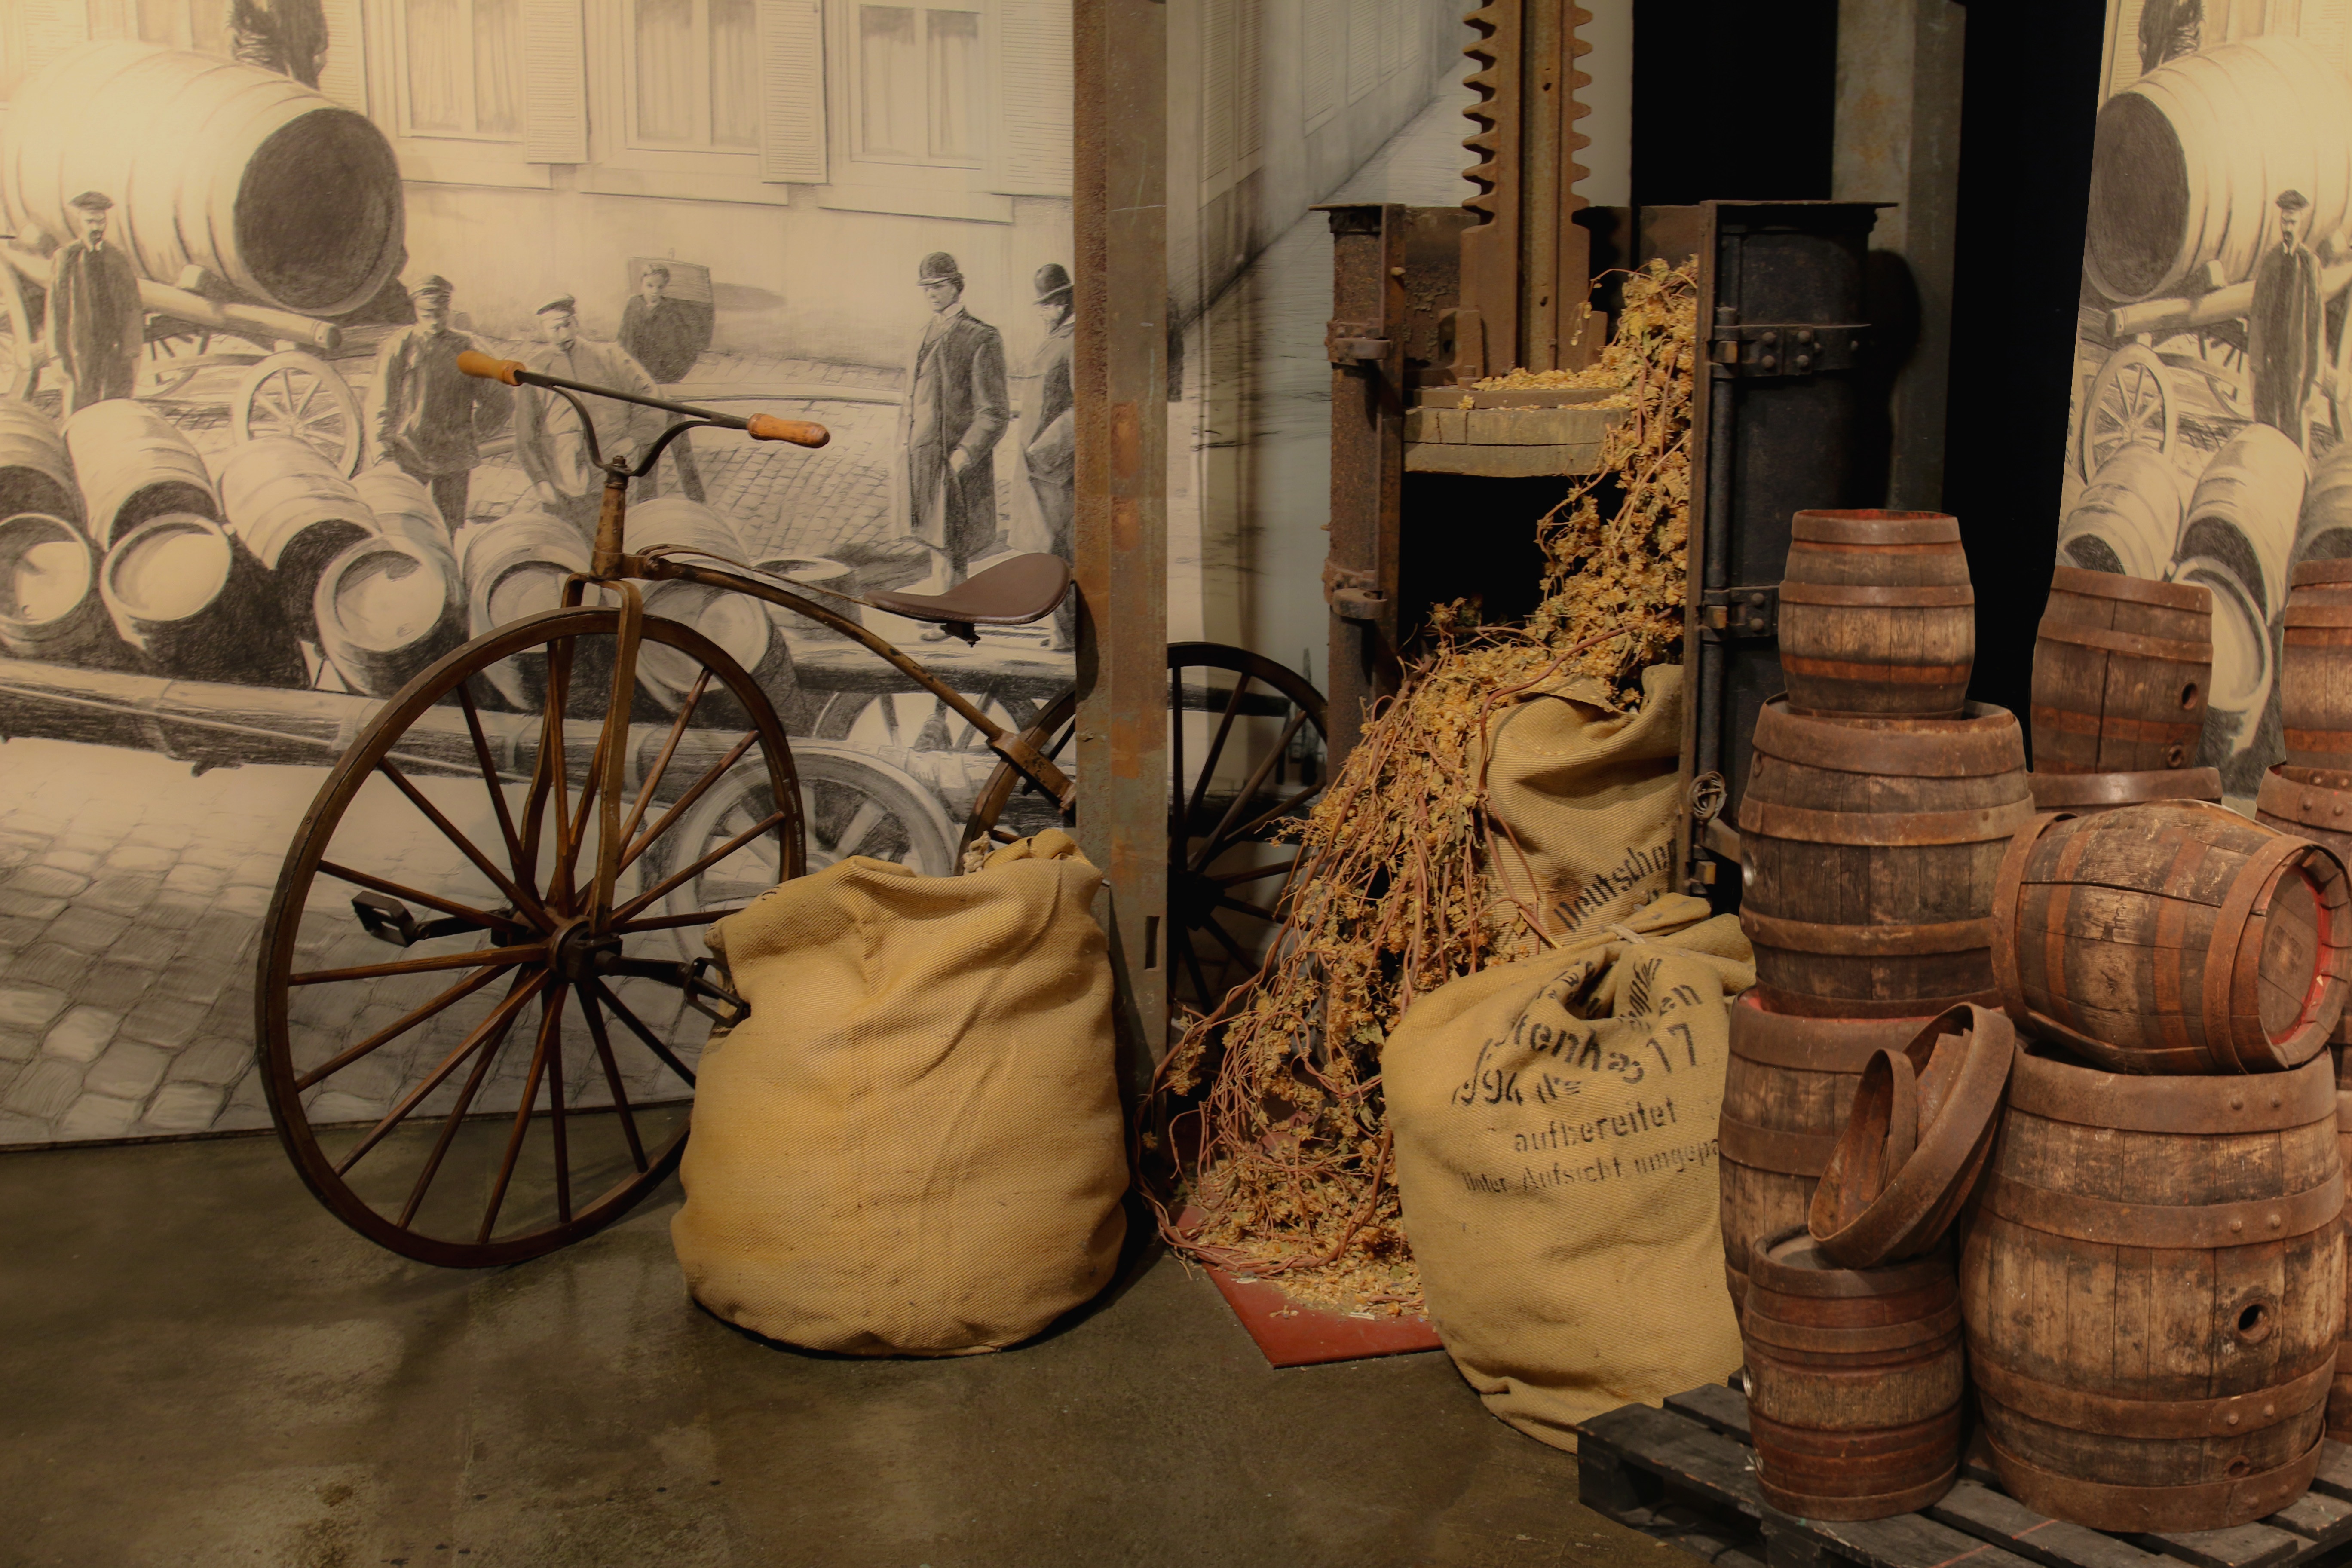
wood, old, bike, museum, nostalgia, barrel, beer, sculpture, art, temple, stock, tourist attraction, carving, barrels, hops, wooden barrels, man made object, ancient history